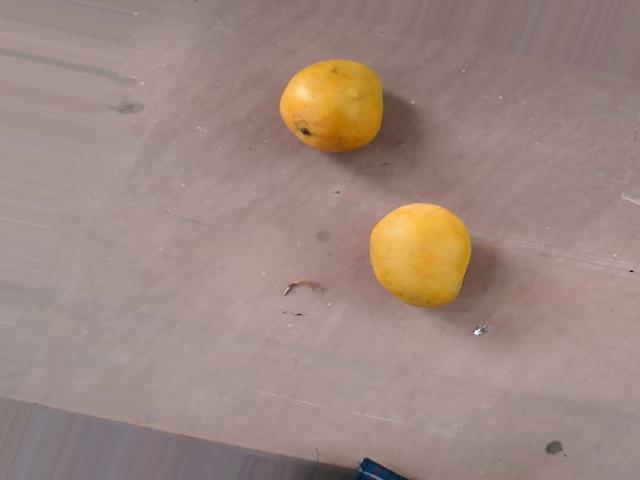
Label: Ripe_Mango